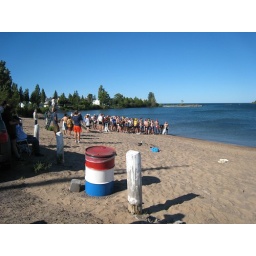
The racers are lined up for the hill climb race (on the beach in Eagle Harbor).